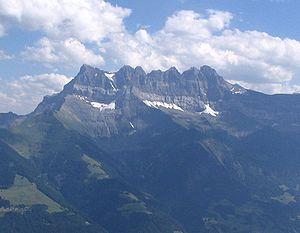
La Haute Cime est la plus haute des Dents du Midi et culmine à 3 258 mètres. Un sentier raide et caillouteux partant du col de Susanfe permet d'y accéder.